Puea Pandin Party

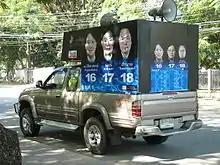
Canvassing car of the Puea Pandin Party in Chiang Mai 2007

Puea Pandin Party was a Thai political party founded on 11 September 2007 by more than 200 politicians. Its most notable members included Thaksin's former foreign minister Surakiart Sathirathai, and .